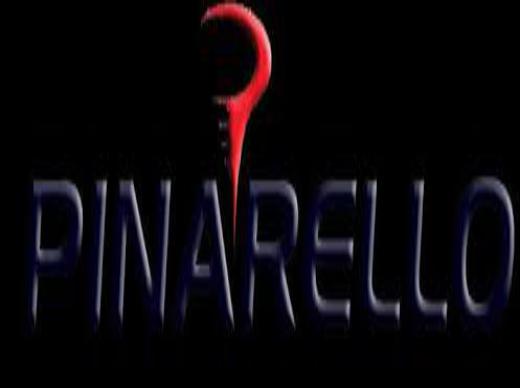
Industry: Transportation